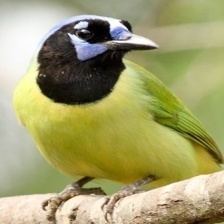
Species: GREEN JAY
Scientific name: CYANOCORAX YNCAS
ImageNet parent category: jay